Military history of Myanmar

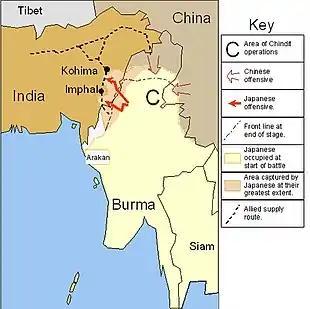
Imphal and Kohima Campaign

On 28 December 1942, a group of young Burmese independence activists, called the Thirty Comrades, who had received military training by the Japanese, founded the Burma Independence Army (BIA) in Bangkok. The army led by Aung San fought in the Burma Campaign on the side of the Imperial Japanese Army. It saw a significant engagement at Shwedaung near Prome against the British in March 1942. Thousands of young men joined its ranks—reliable estimates range from 15,000 to 23,000. The great majority of the recruits were Burman, with little ethnic minority representation. Many of the fresh recruits lacked discipline. At Myaungmya in the Irrawaddy delta, an ethnic war broke out between Burman BIA men and Karens, with both sides responsible for massacres. The BIA was soon replaced with the Burma Defense Army, founded on 26 August 1942 with three thousand BIA veterans. The army became Burma National Army (BNA) with Ne Win as its commander on 1 August 1943 when Burma received nominal independence. In late 1944, it had a strength of approximately 15,000.